List of New York City Subway yards

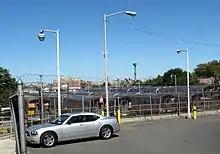
South end of Canarsie Yard

Lenox Yard, formerly the Lenox Avenue Shops, is located near 148th Street and Lenox Avenue in Harlem. This 22 track yard is only used for storage of the R62s that operate on the , and has no maintenance facility, although the yard had been the first overhaul shop for the IRT when it opened with the rest of the new subway in 1904. The original IRT subway cars were lowered from the street via inclines into the yard, where they continued into the West Side Main Line. The inspection shed was lengthened to fit ten-car trains in Fiscal Year 1910. On September 9, 1958 the Transit Authority announced that it was planning to abandon the Lenox Avenue Shops. All IRT and IND repairs would then be done at the 207th Street Shops by June 1959. The TA estimated that this would result in a saving of $1 million a year. Formerly extending between 147th and 150th Streets, in the 1960s the yard was downsized from 26 acres to seven acres, which eliminated the repair shops and NYCT offices. The land was sold to a developer. Around that time, a public school building (currently housing Frederick Douglass Academy) and the Esplanade Gardens apartment complex were constructed on pilotis above the formerly open-air yard. Two tracks were taken from the yard for the Harlem–148th Street station, which opened in 1968 as the current northern terminal for the 3.